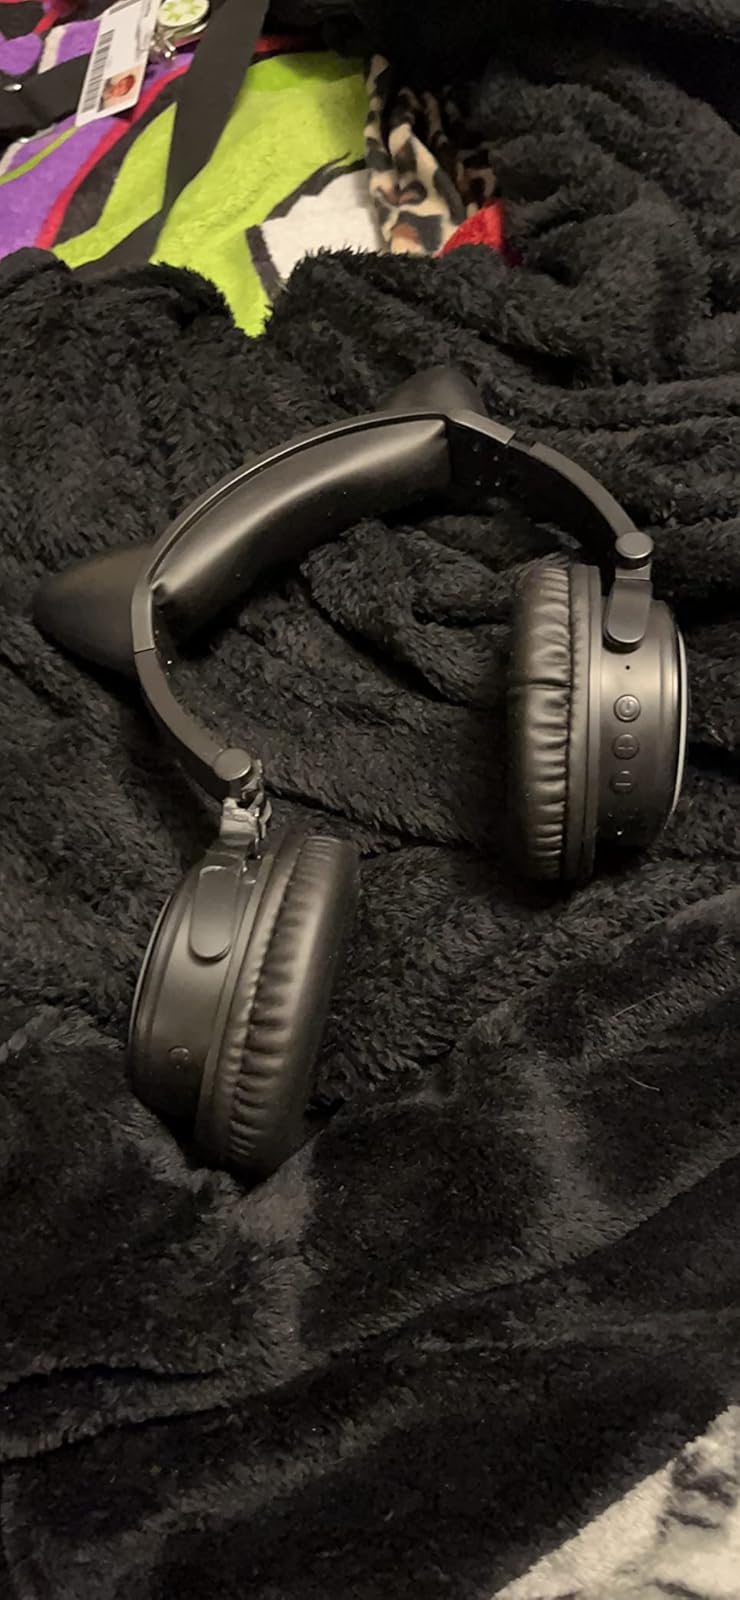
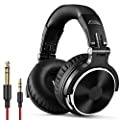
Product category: headphones
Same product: no